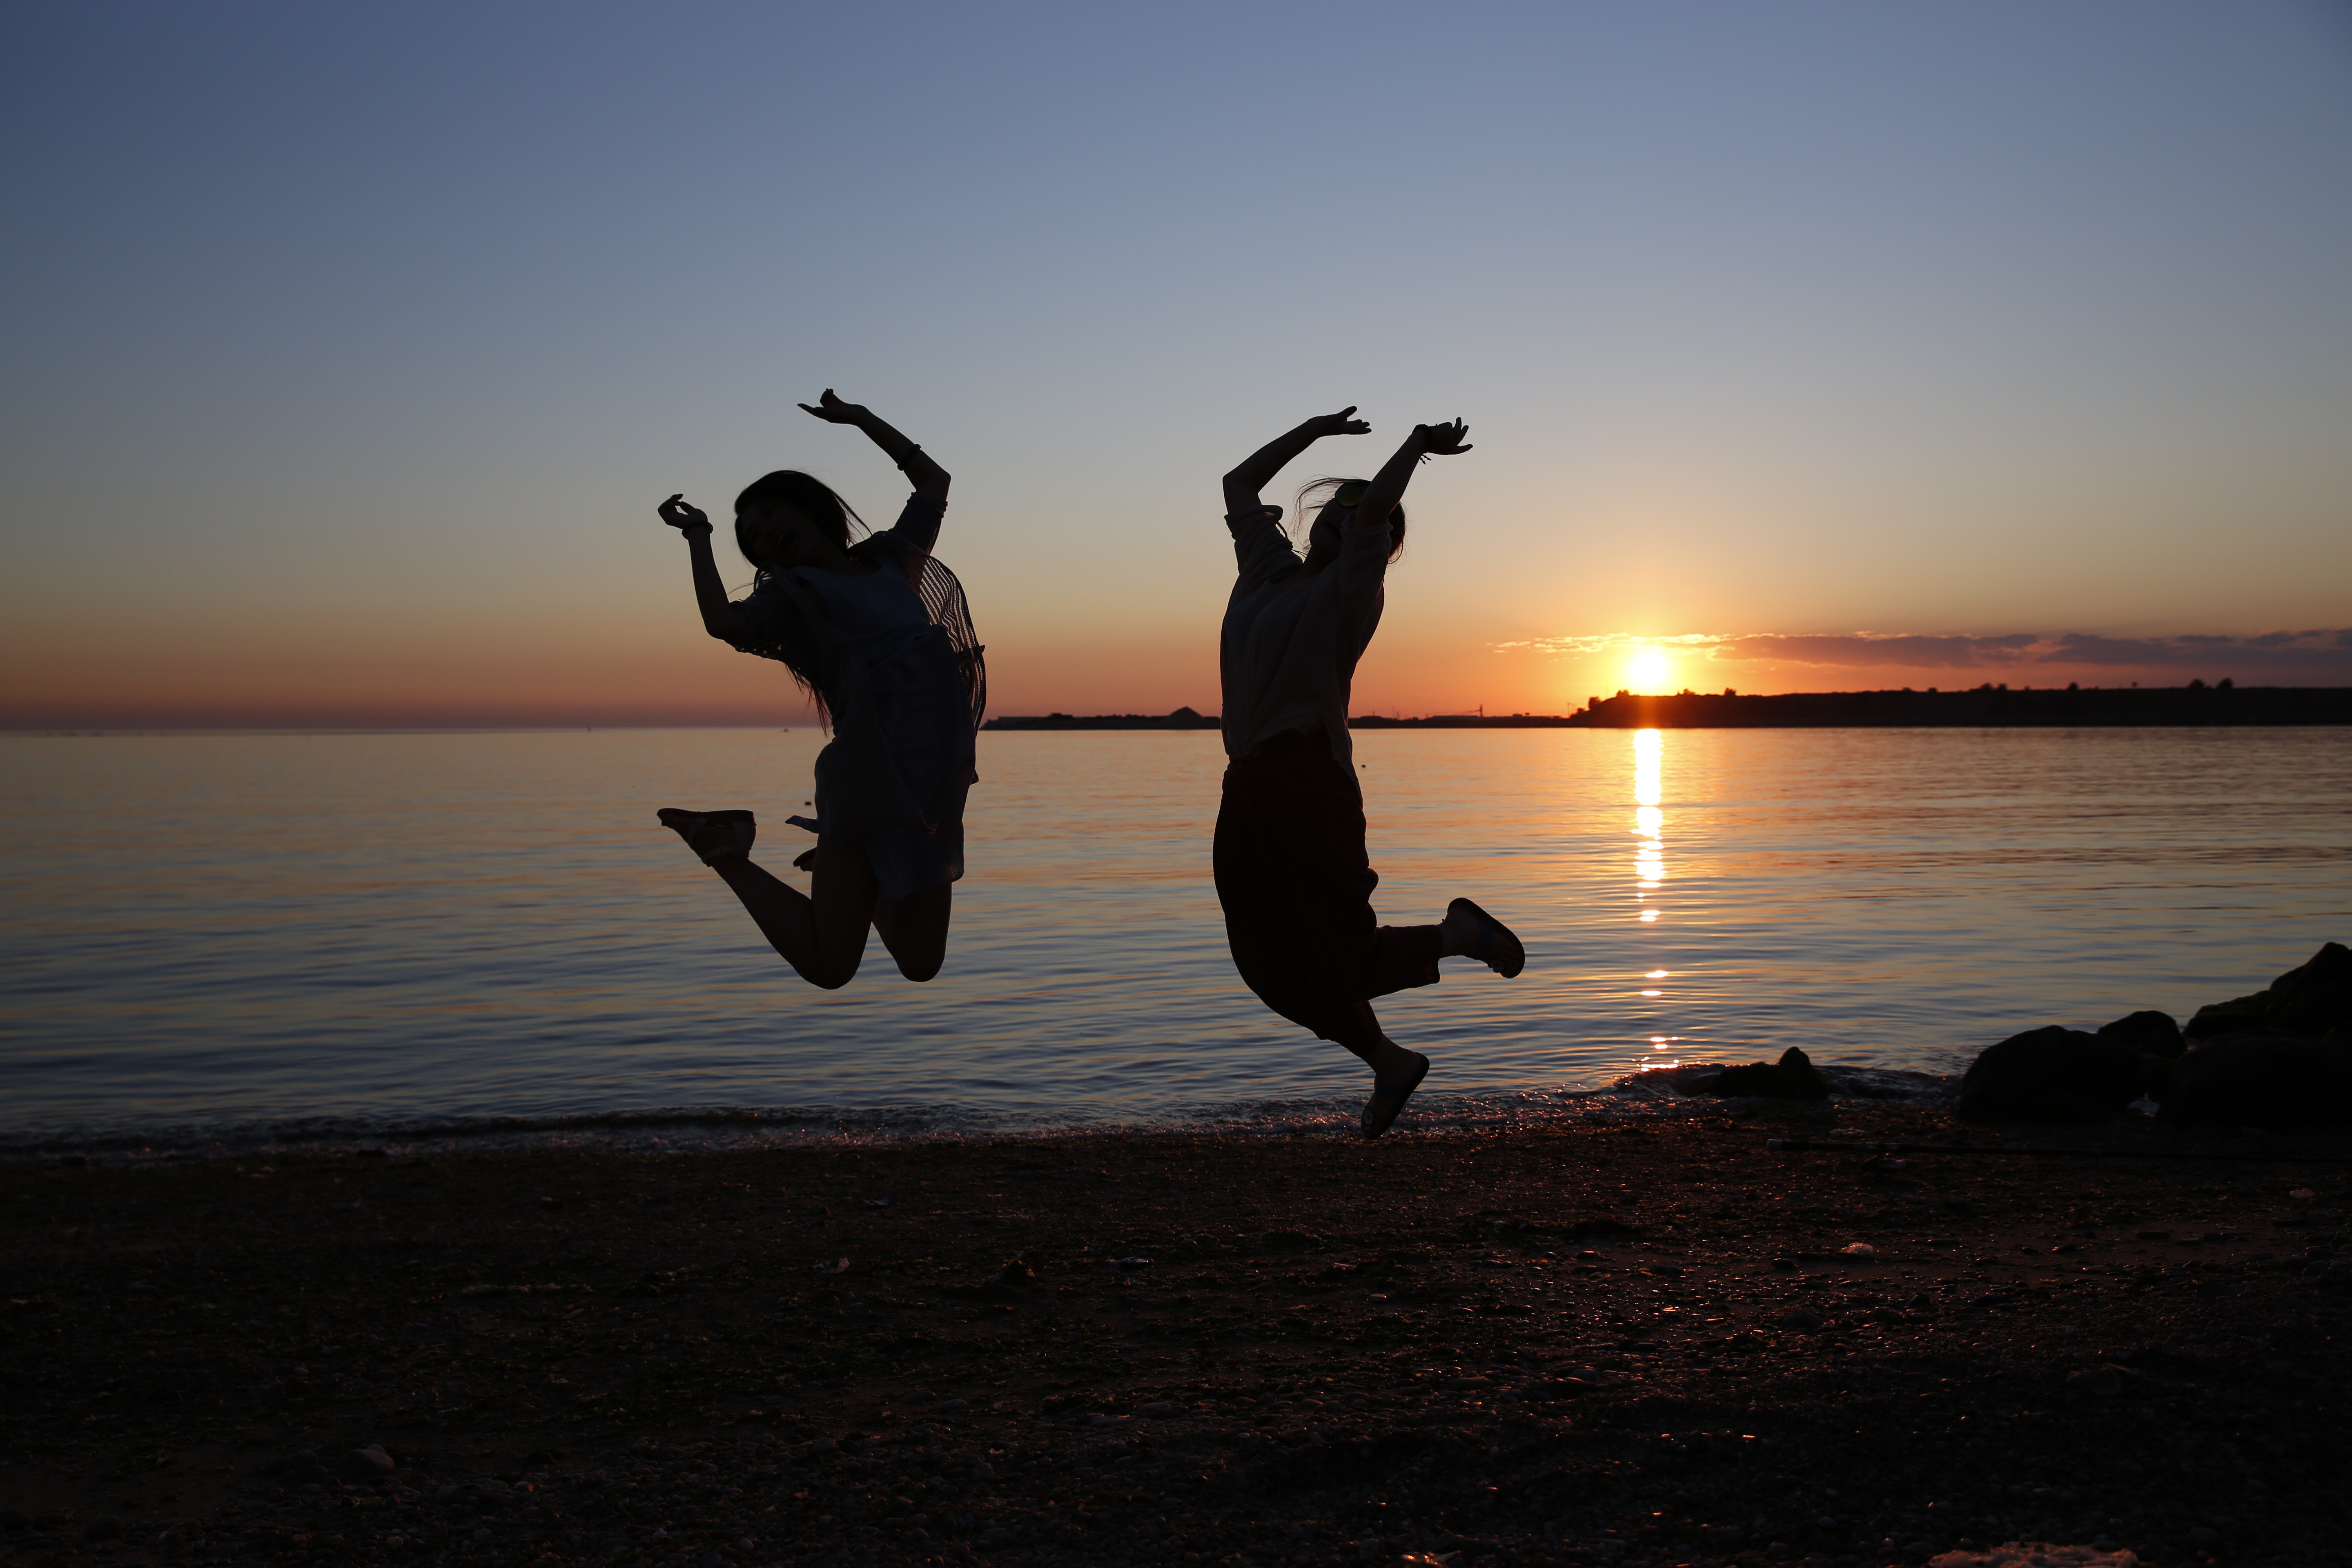
beach, sea, coast, ocean, horizon, silhouette, light, sun, sunrise, sunset, sunlight, morning, dusk, evening, portrait, reflection, youth, graduation